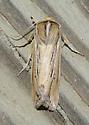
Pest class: wheathead_armyworm_Dargida_diffusa